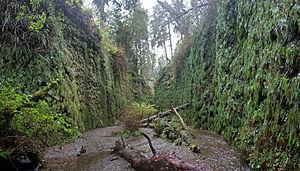
Le Fern Canyon est un canyon dans le Prairie Creek Redwoods State Park dans le comté de Humboldt en Californie aux États-Unis.
Le Parc d'Etat de Prairie Creek Redwoods est un parc d'état, situé dans le Comté de Humboldt, en Californie, à 80 km au nord de la ville d'Eureka. Les 57 km² du parc constituent un sanctuaire pour les vieux Sequoias Redwood.